Russia women's national goalball team

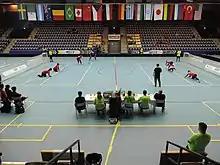
Japan (left of table) throwing to Russia (right of table) women's goalball teams. World Goalball Championships, Malmö, Sweden (June 2018).

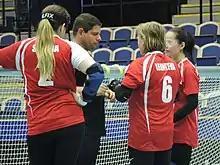
Russian women goalball team eyeshade checks, World Goalball Championships, Malmö, Sweden (2018).

The team competed in the 2010 World Championships in Sheffield, England, from 20 to 25 June 2010. They were in Pool Y with a total of six teams. This was their first world championships.